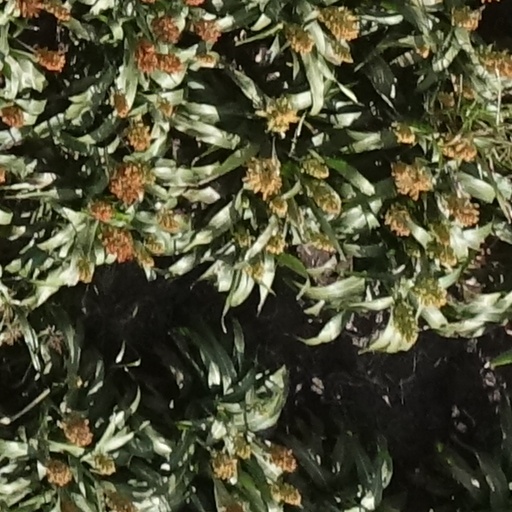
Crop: sorghum